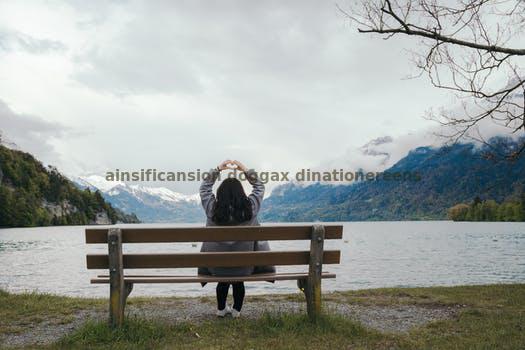
Label: Watermark